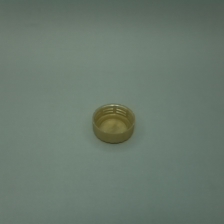
Color: yellow/gold
Cap type: standard cap